Cuspicephalus

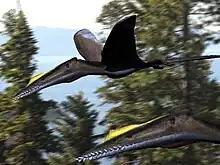
Speculative life restoration

As with many pterosaurs, a crest is present atop the skull. It begins after the twelve tooth, around a third of the skull's length from the jaw tip, and rises gradually before reaching a height of and leveling off to a flat shape broadly parallel with the roof of the skull. While its exact extent is unknown due to much of the skull roof being unpreserved, the lack of any sign of it on the preserved back of the skull seems to indicate it didn't extend to the back of the orbit (the hole containing the eye), unlike the crest of "Darwinopterus" but similar to that of "Germanodactylus". In general, the gentle rise of the crest is similar to the related "Pterorhynchus", and also reminiscent of "Germanodactylus". Underneath the crest, the nasantorbital fenestra is large, nearly half the length of the skull; this extreme size is a key trait identifying it as a wukongopterid, and is unlike the condition seen in most pterodactyloids.